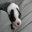
Label: dog